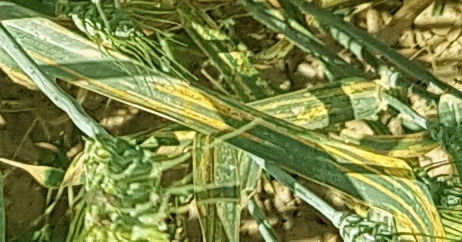
Label: Wheat___Yellow_Rust